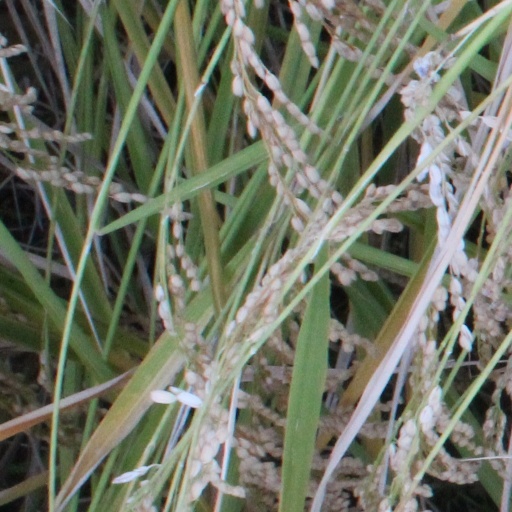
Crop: rice